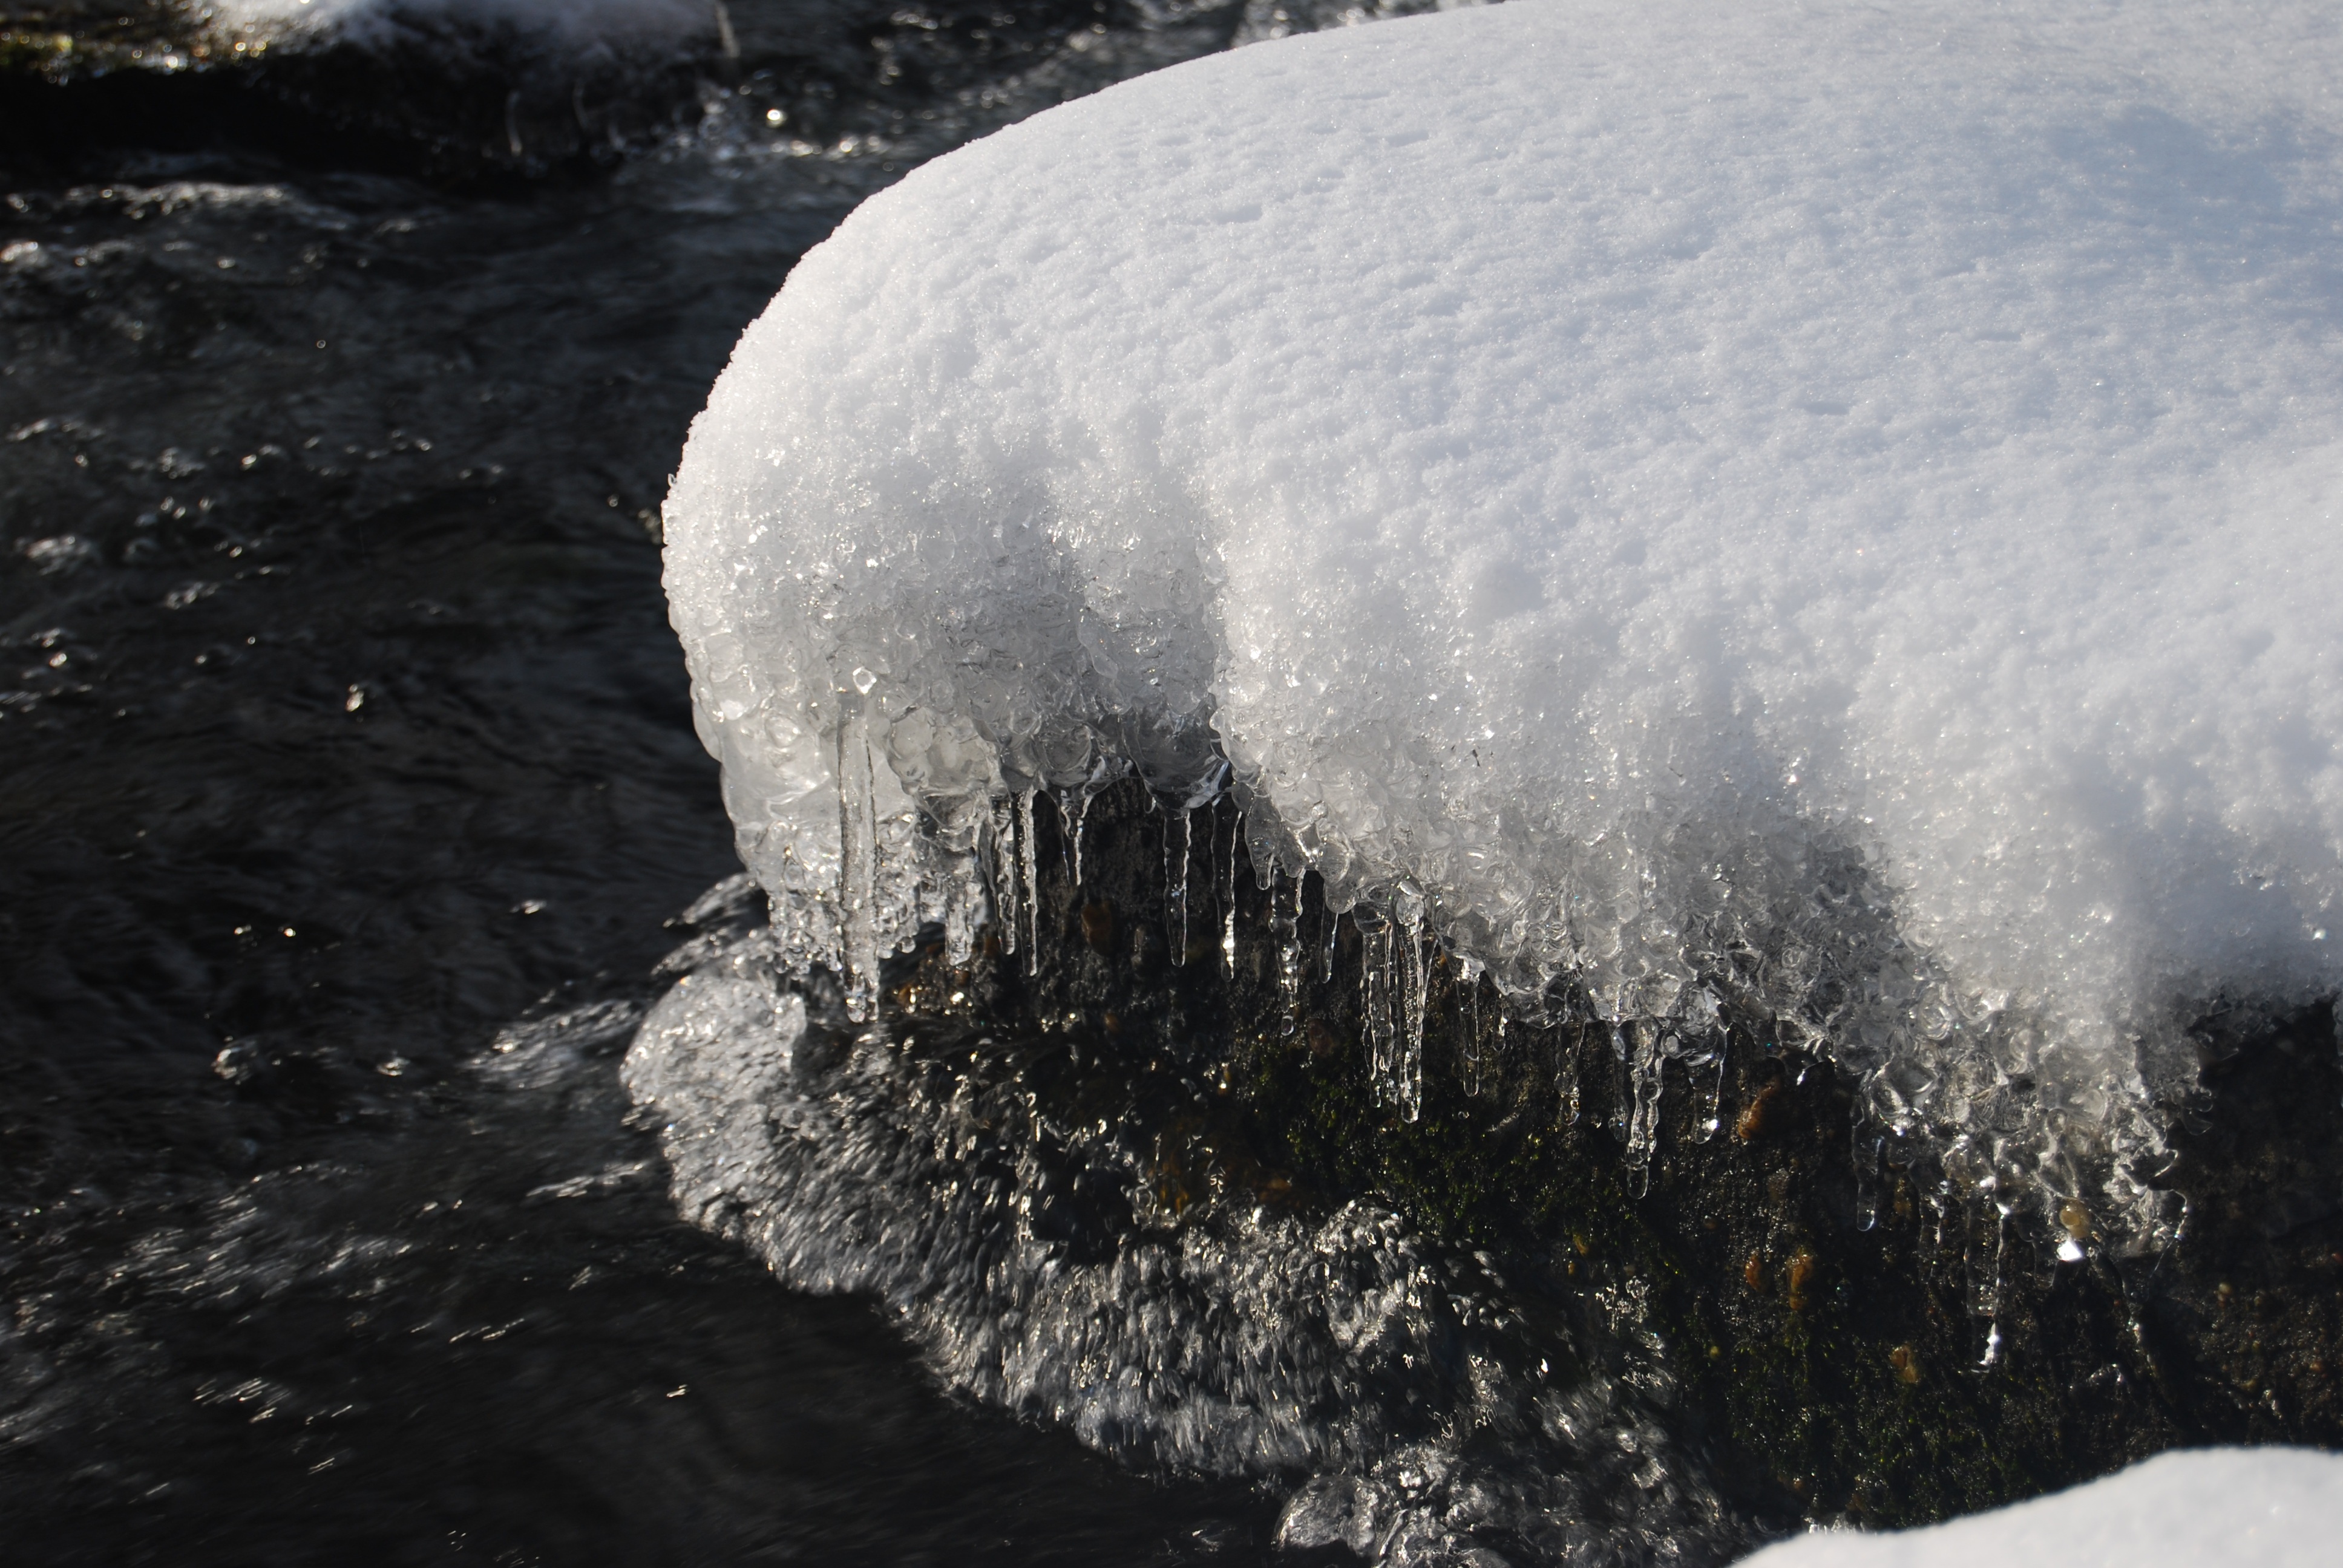
water, snow, winter, frost, river, ice, weather, frozen, hanging, arctic, season, icicle, icicles, melting, freezing, arctic ocean, geological phenomenon